Nivankylä

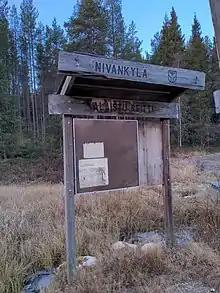
A bus stop at Nivankylä

Nivankylä is a village in Rovaniemi, Finland along the Ounasjoki river. The village has more than 600 inhabitants and includes a primary school. It is located just north of the Arctic Circle.